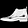
Label: Ankle boot